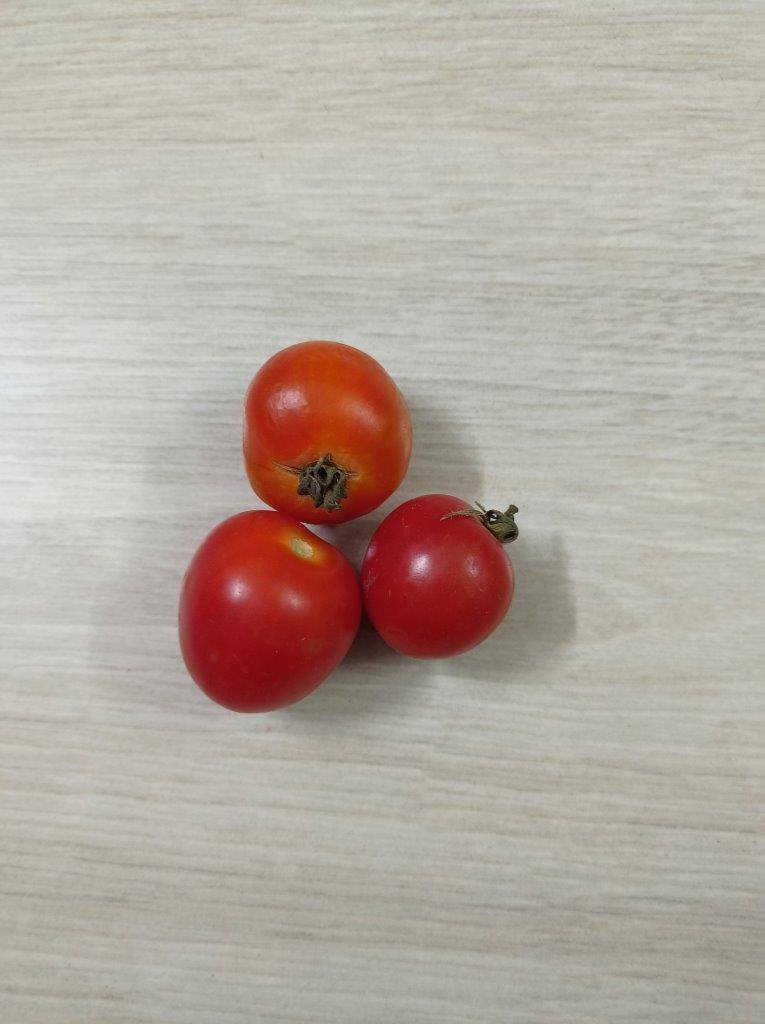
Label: Fresh